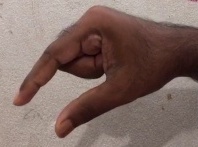
ASL sign: Q